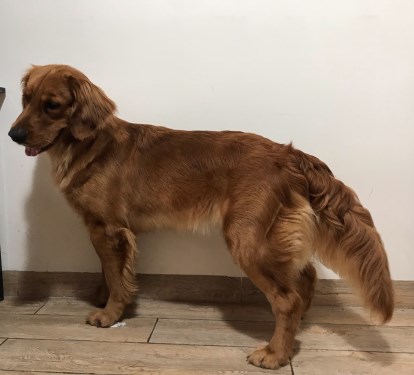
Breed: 5355-n000126-golden_retriever